No Dorai

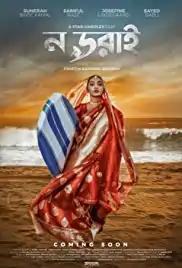
Film Poster

No Dorai is a 2019 Bangladeshi drama film directed by Taneem Rahman Angshu. Set in Cox's Bazar, the story of "No Dorai" is based on the life of a young Bangladeshi girl, who defies society's norms to follow her dream of becoming a surfer. It is the first Bangladeshi surfing film. No Dorai literally means "not afraid" in Chittagonian dialect. It features Sunerah Binte Kamal and Sariful Razz in lead roles.